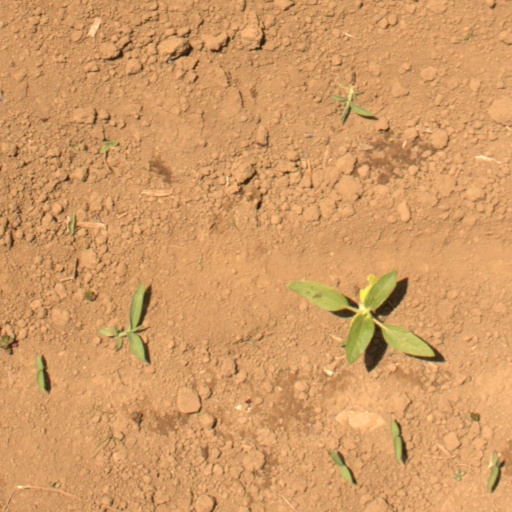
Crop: Jerusalem artichoke